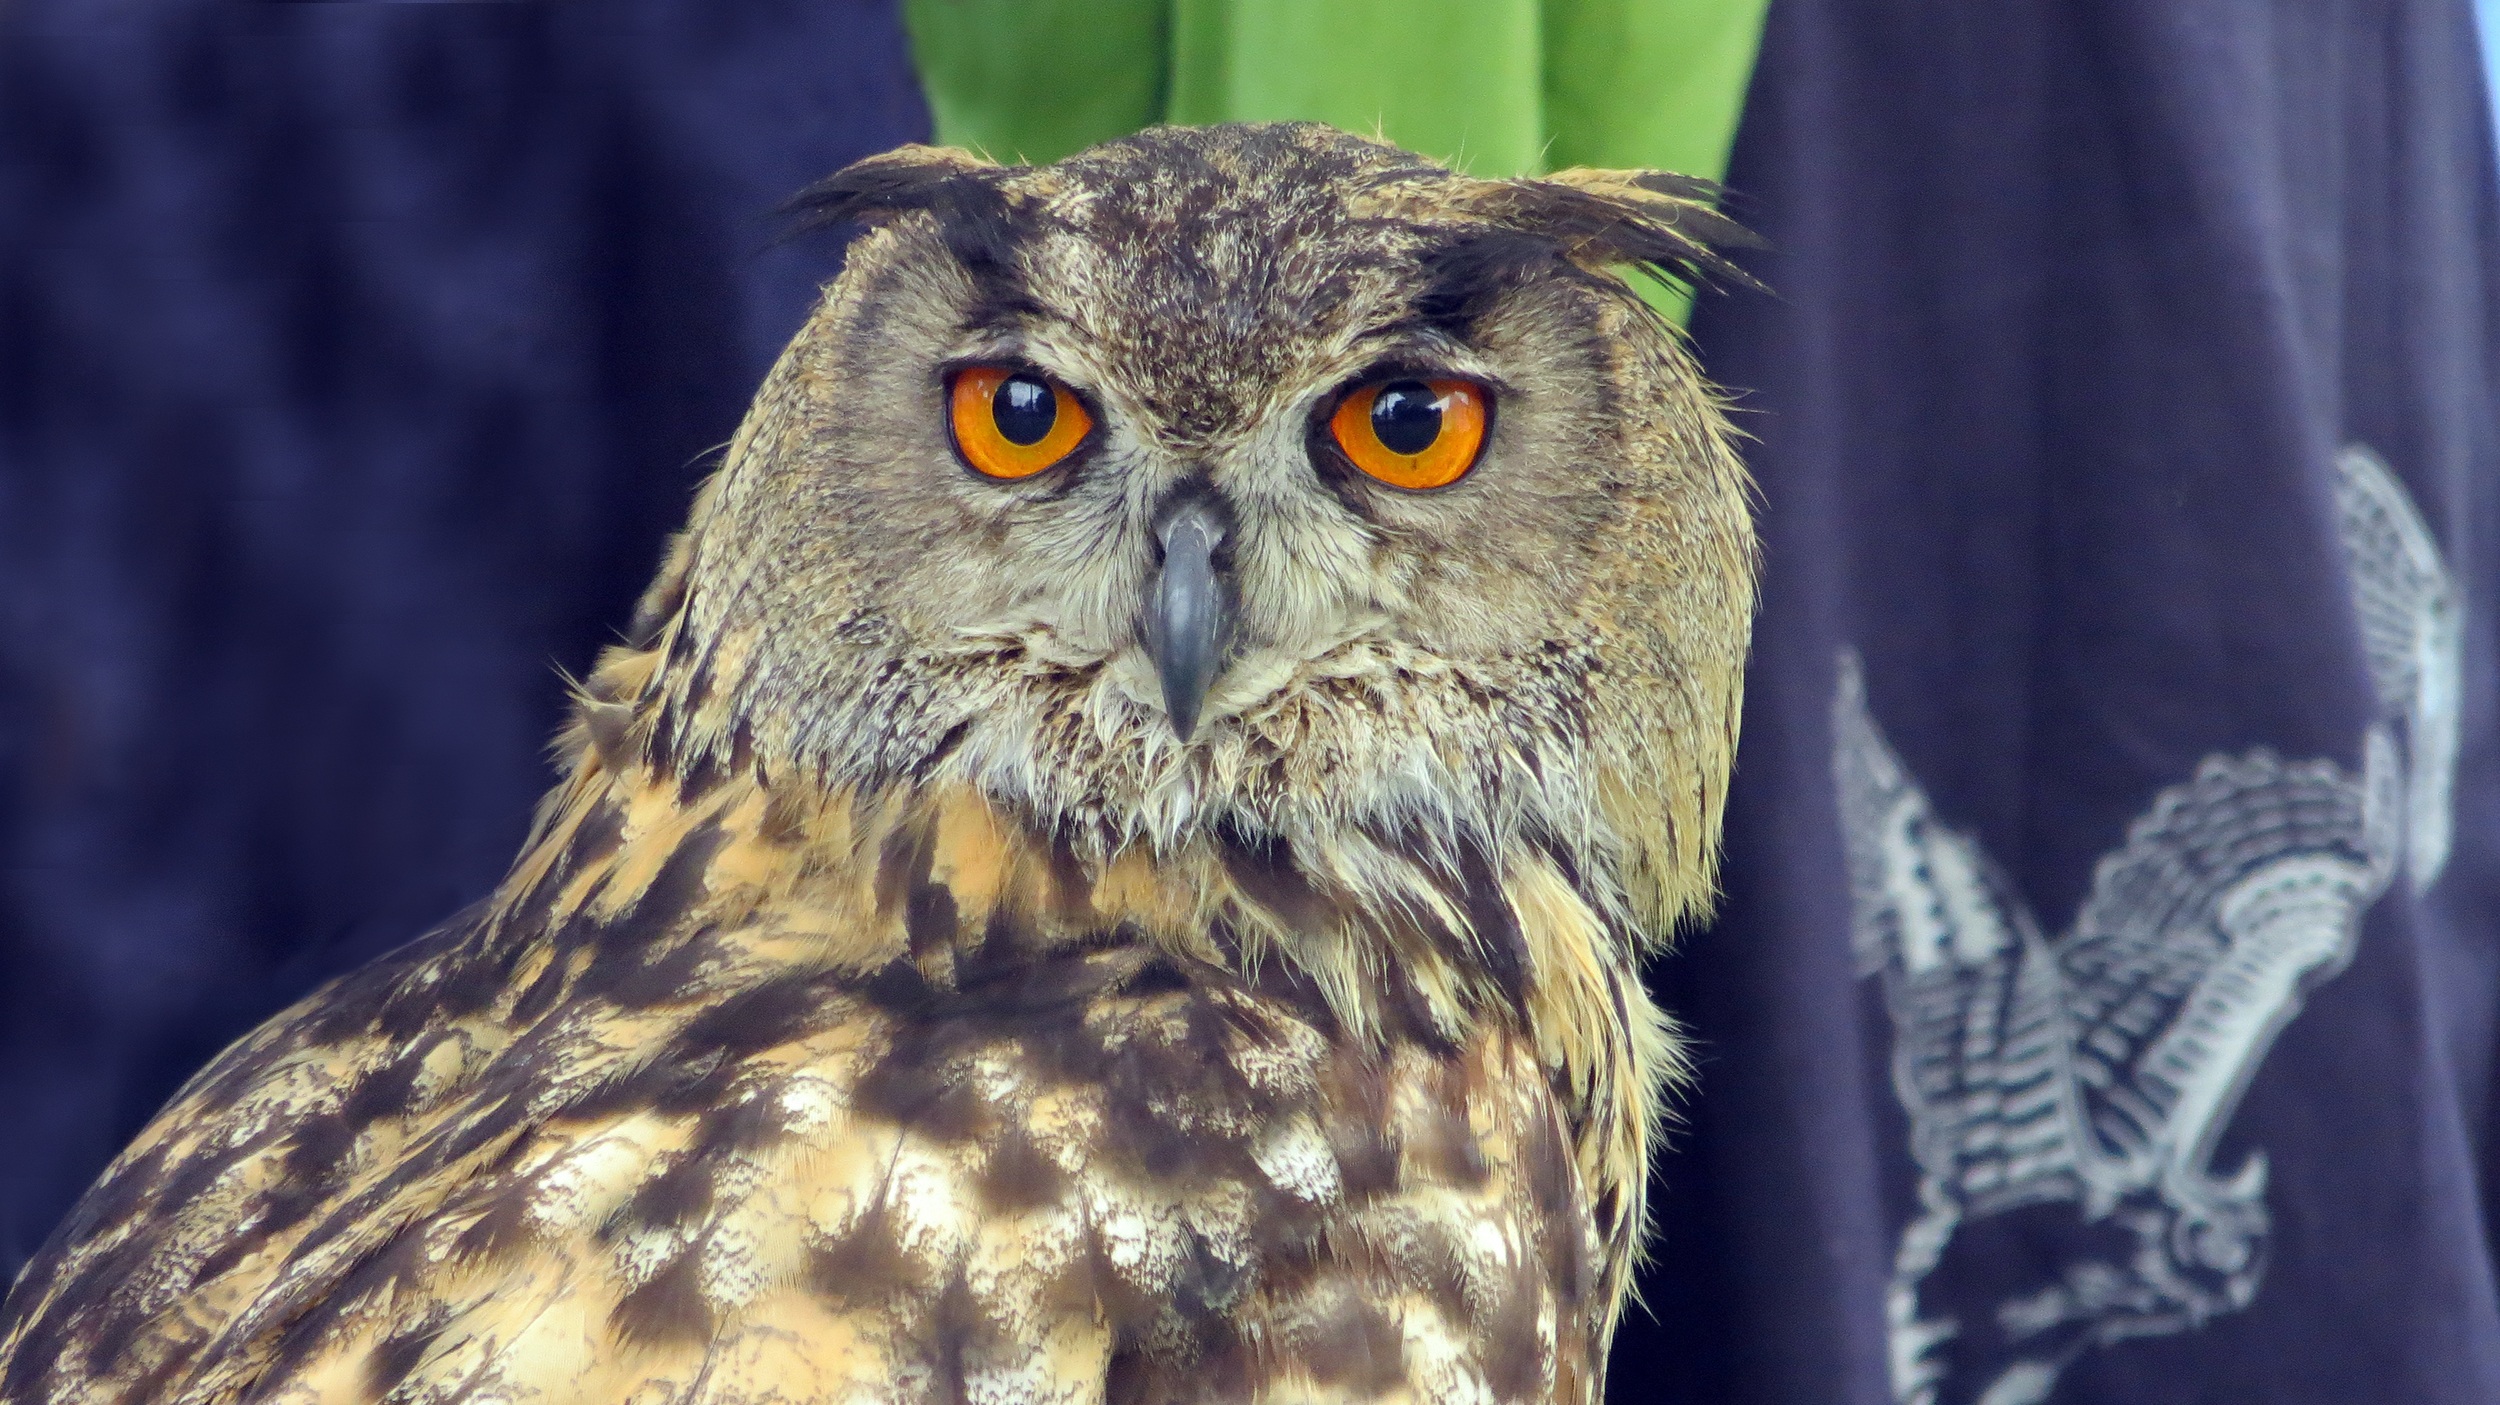
bird, wing, wildlife, beak, owl, fauna, raptor, bird of prey, eyes, vertebrate, bill, falcon, wildlife photography, eagle owl, great grey owl, accipitriformes